Jon Courtenay

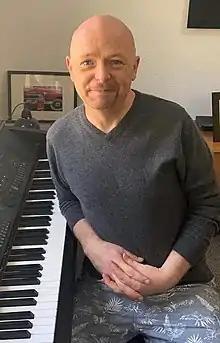
Courtenay at home

Jon Courtenay (born 4 March 1973) is an English singer, pianist, entertainer and comedian, known for winning the fourteenth series of "Britain's Got Talent", having previously been awarded the golden buzzer during his audition by presenters Ant & Dec. He was the first ever Golden Buzzer act to win in the history of the show.